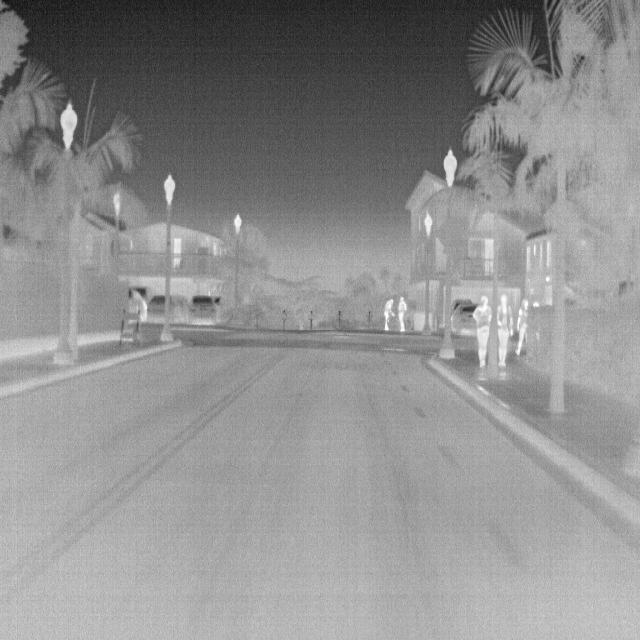
Detected objects:
label: person
label: person
label: person
label: person
label: person